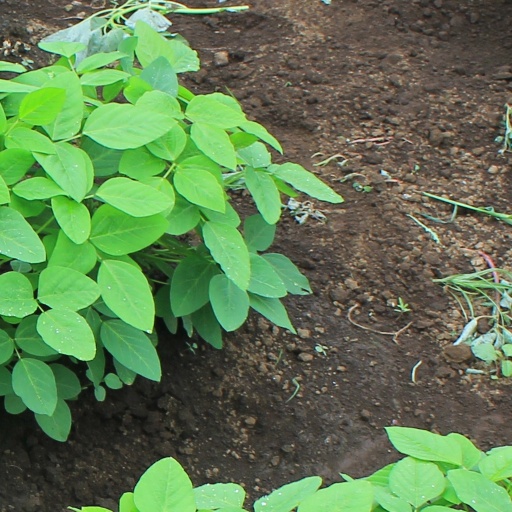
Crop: soybean